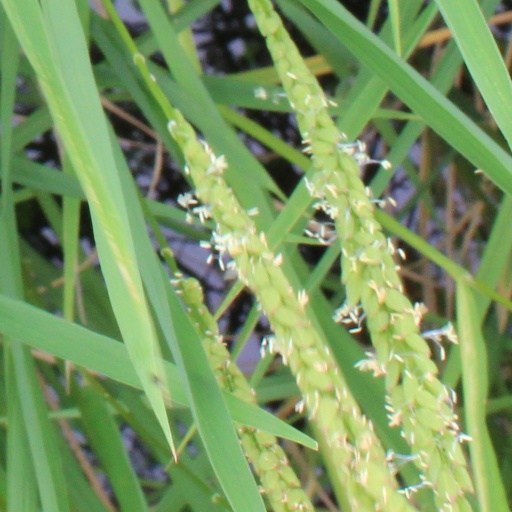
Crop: rice